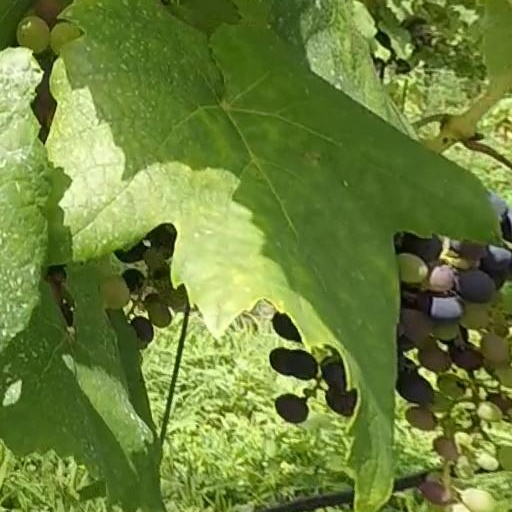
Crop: grape